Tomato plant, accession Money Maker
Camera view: bottom (45 deg); turntable rotation: 30 degrees
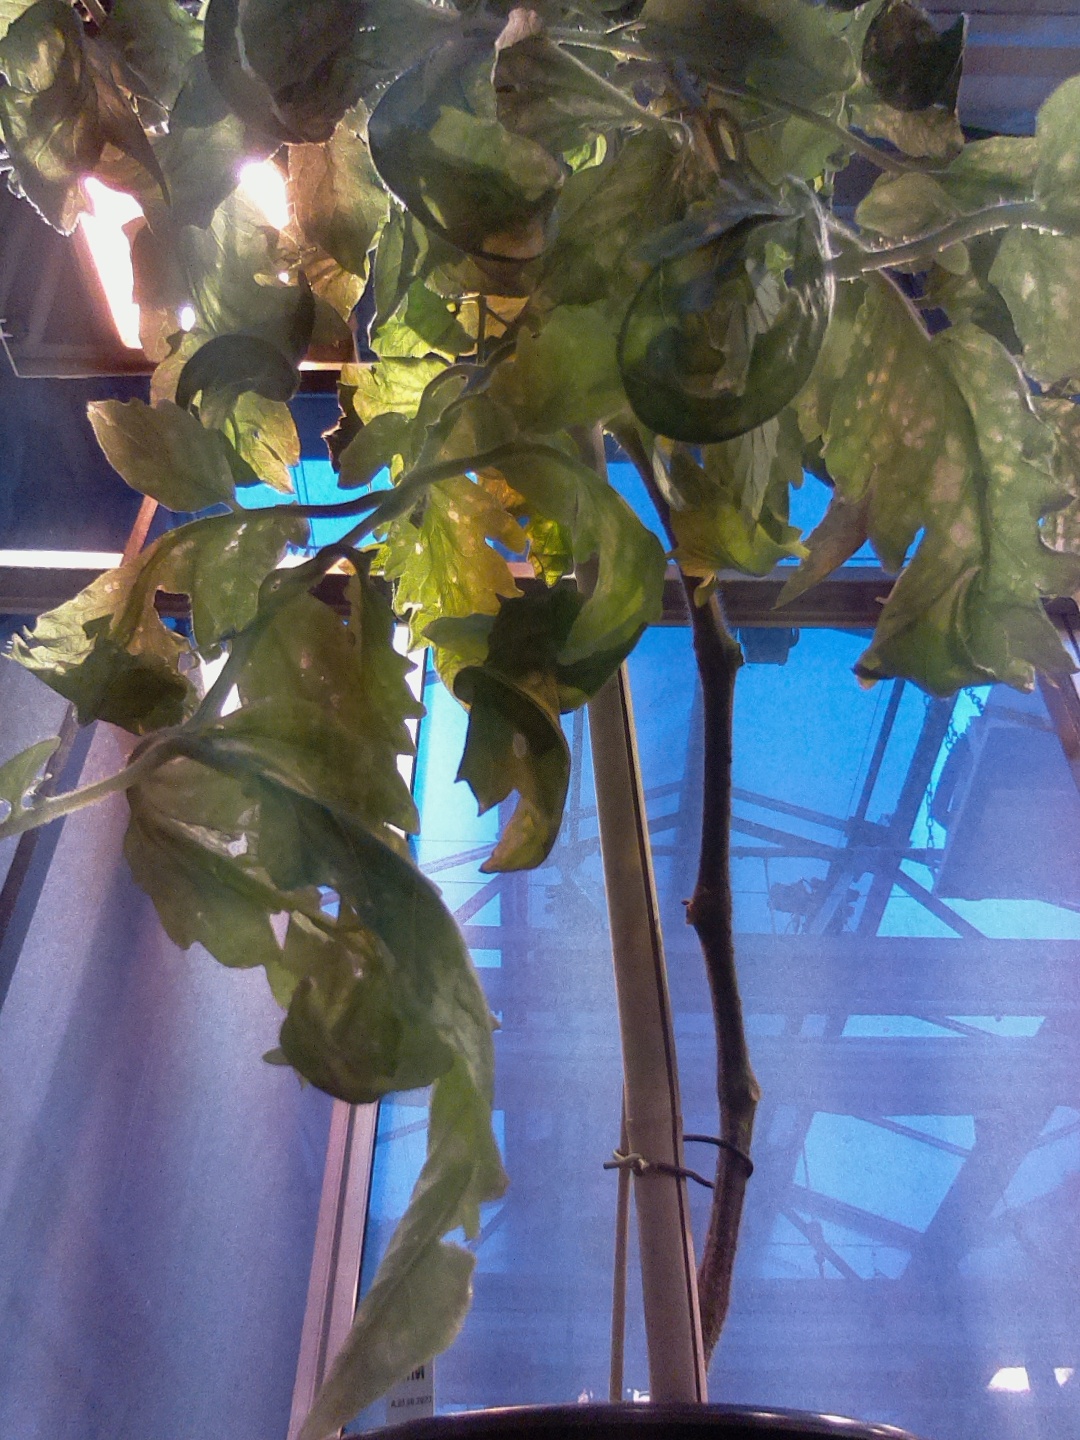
BBCH growth stage 77: 70%-80% of final fruit size